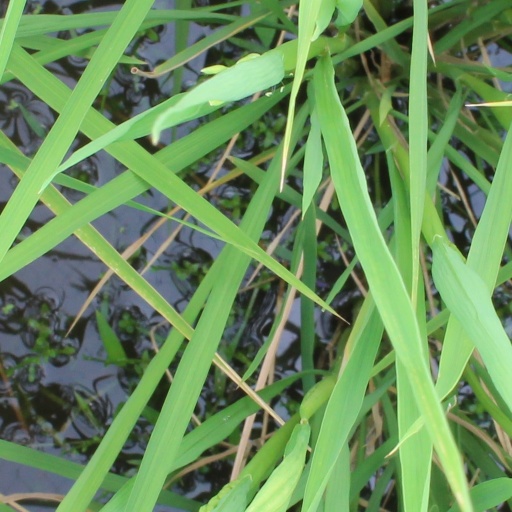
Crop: rice